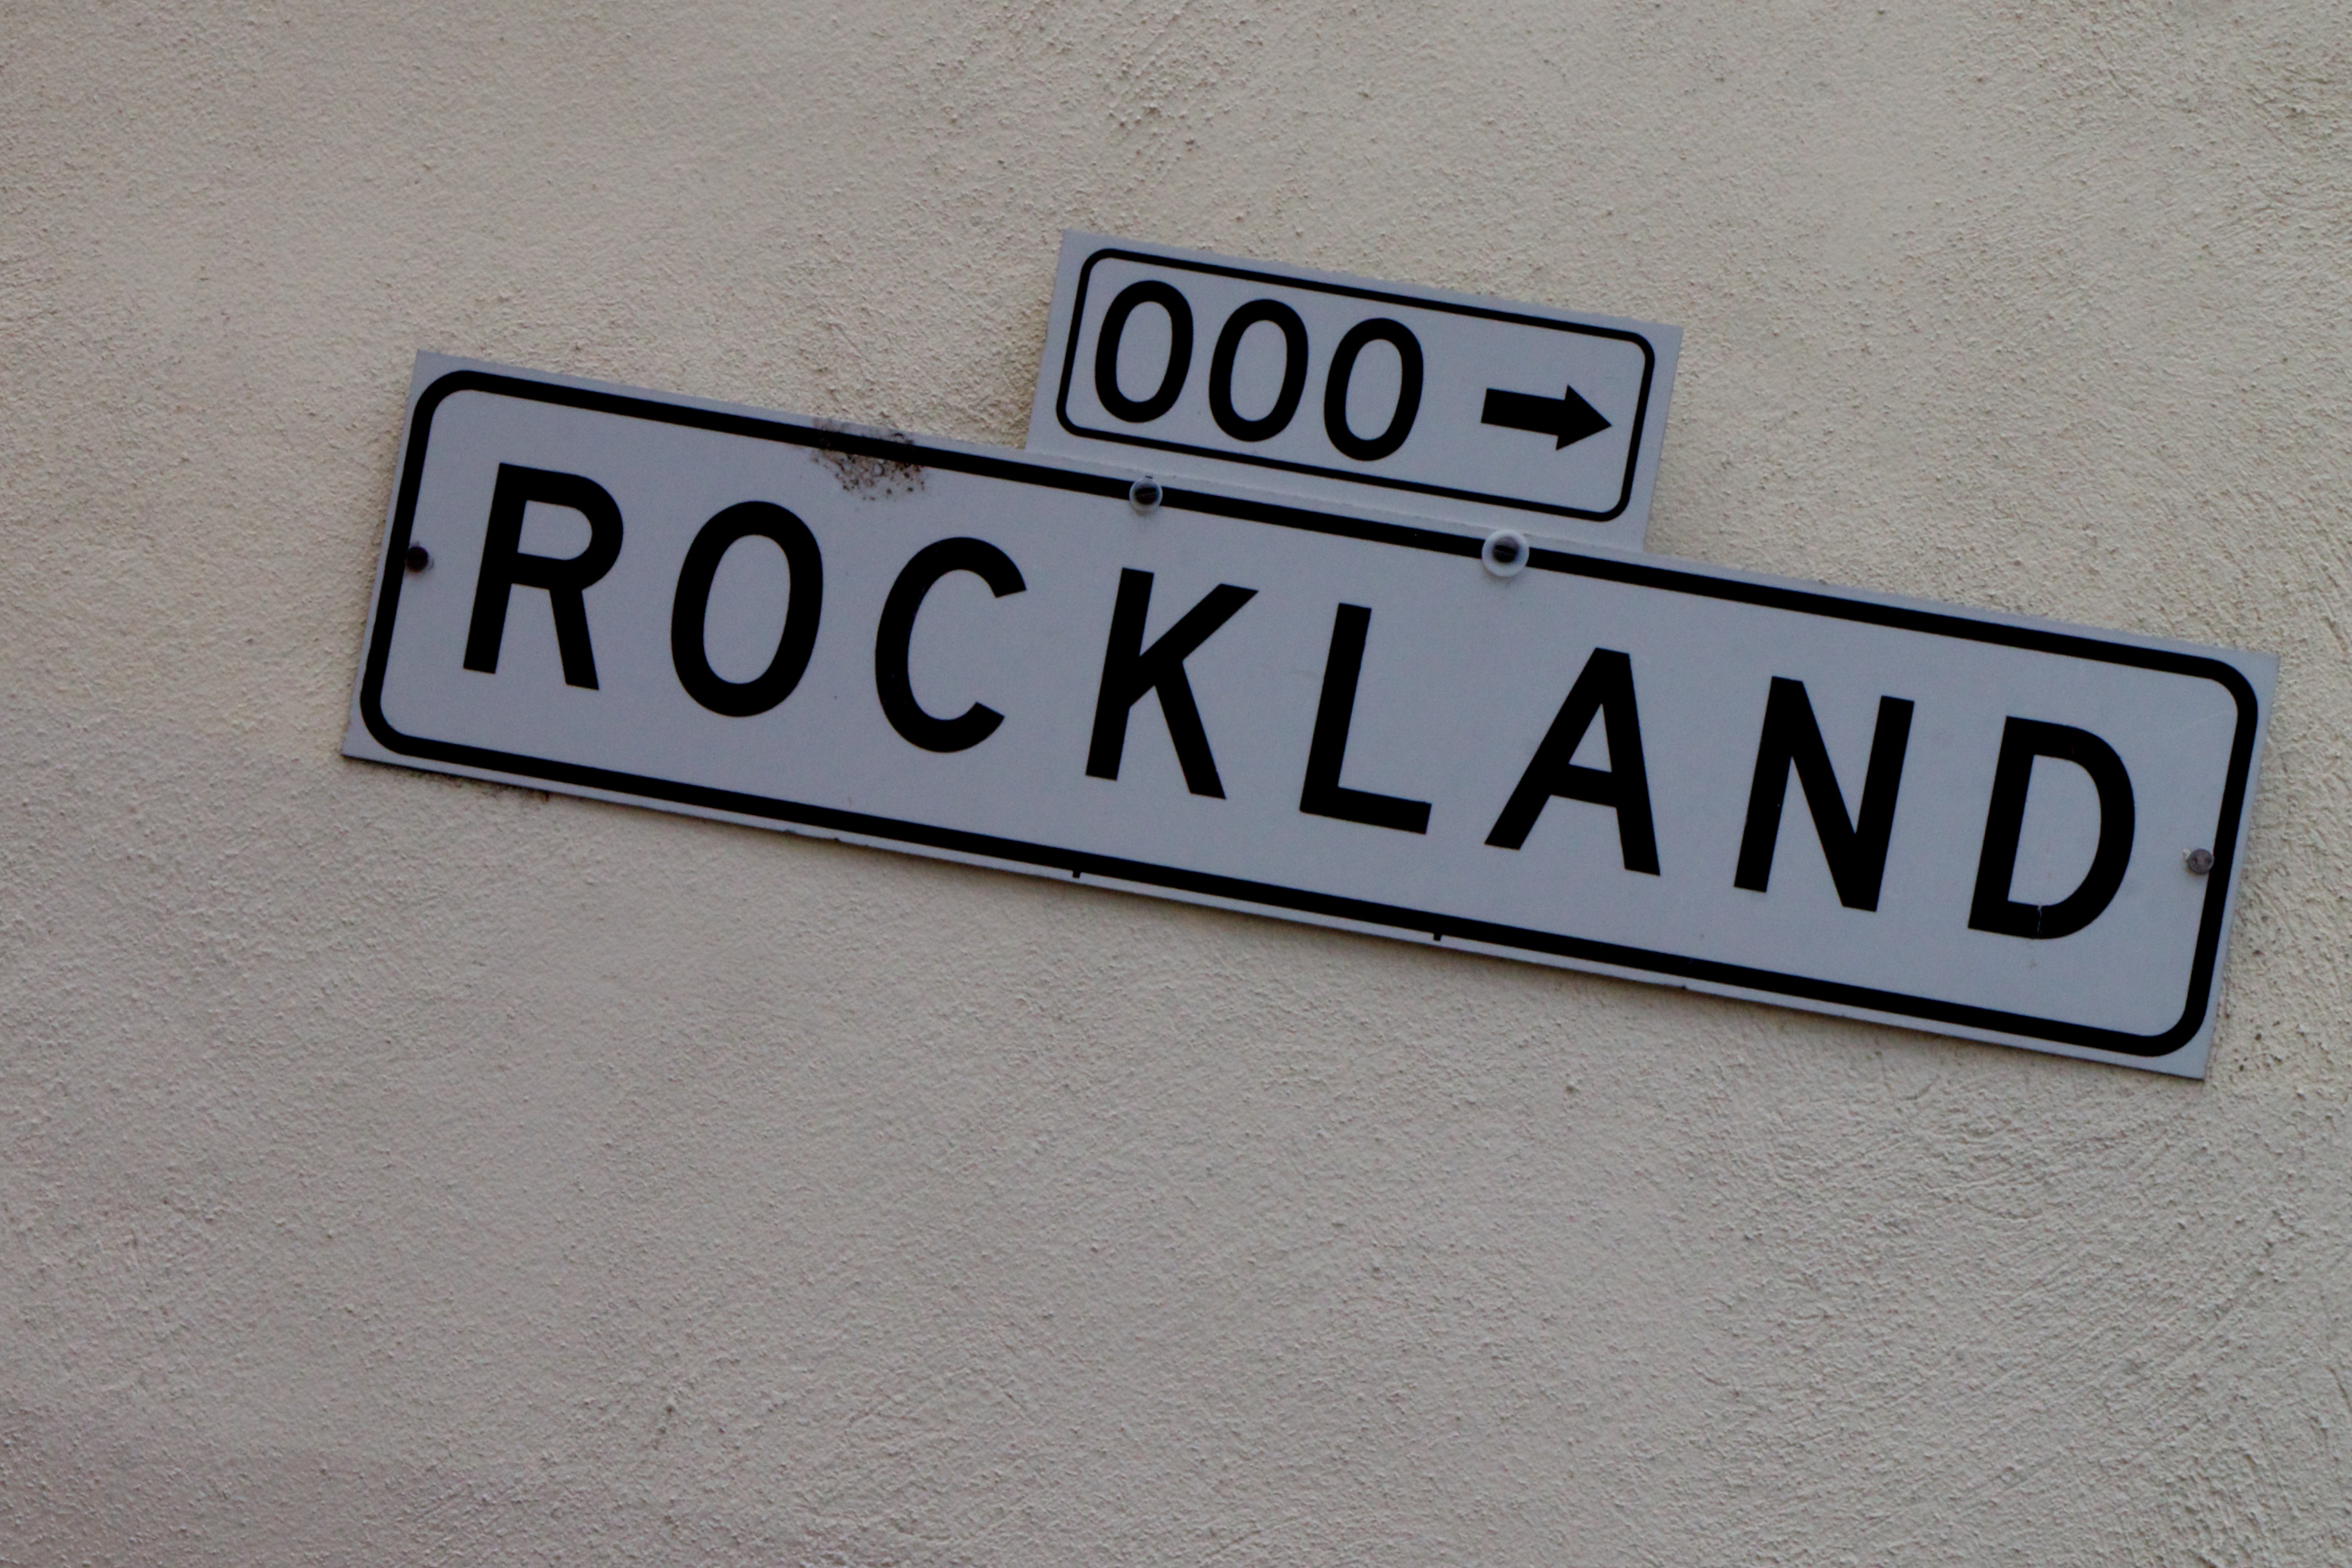
number, sign, street sign, signage, brand, font, shape, 5cardnv, automotive exterior, vehicle registration plate, house numbering